William M. Branham

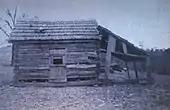
The dirt-floor log cabin that was William Marrion Branham's birthplace as shown in his biography "William Branham: A Man Sent From God"

William M. Branham was born near Burkesville, Kentucky, on April 6, 1909, the son of Charles and Ella Harvey Branham, the oldest of ten children. He claimed that at his birth, a "Light come whirling through the window, about the size of a pillow, and circled around where I was, and went down on the bed". Branham told his publicist Gordon Lindsay that he had mystical experiences from an early age; and that at age three he heard a "voice" speaking to him from a tree telling him "he would live near a city called New Albany". According to Branham, that year his family moved to Jeffersonville, Indiana. Branham also said that when he was seven years old, God told him to avoid smoking and drinking alcoholic beverages. Branham stated he never violated the command.